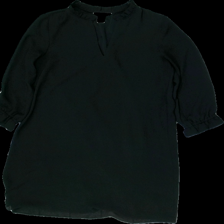
View: front
Type: Dress
Category: Ladies
Brand: H&M
Colors: Black
Material: 100% Polyester
Cut: Loose
Size: 38
Season: All
Price range: 100-150
Recommended usage: Reuse